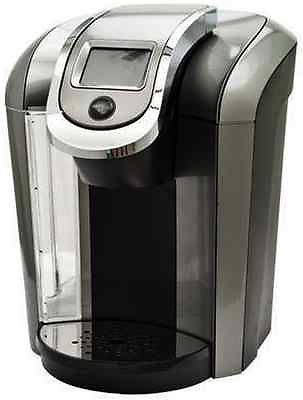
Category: coffee maker